Scott Wells (American football)

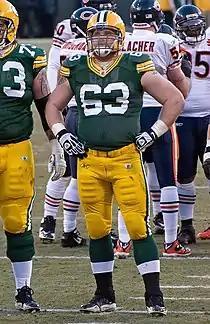
Wells playing for the Green Bay Packers

Wells was selected by the Green Bay Packers in the seventh round, pick 251, of the 2004 NFL draft.